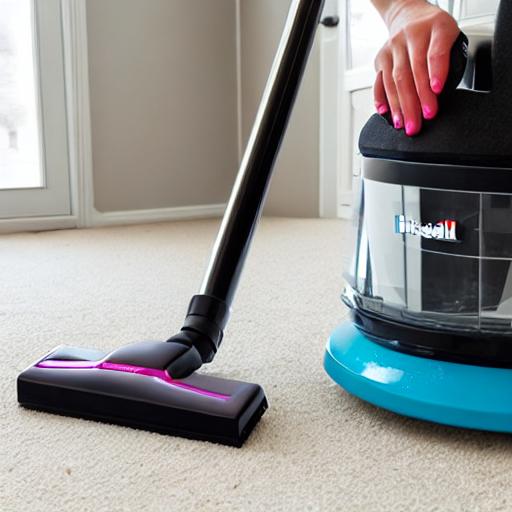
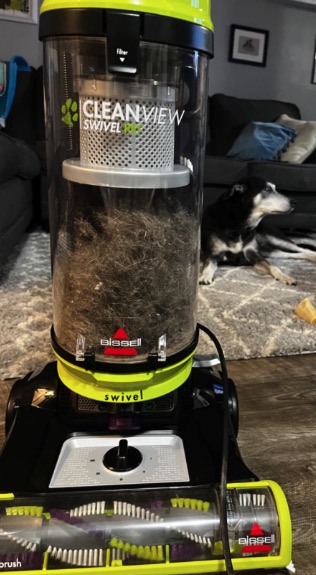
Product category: items_vacuum
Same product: no